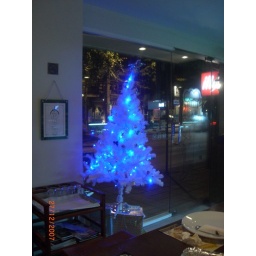
Blue christmas tree in the pizza restaurant